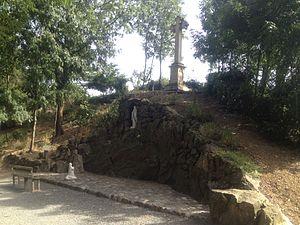
Réplique de la grotte de Massabielle à St Hilaire de Voust (Vendée, France)
Après les apparitions de Lourdes, de très nombreuses répliques de la grotte de Lourdes sont réalisées, jusqu'en 1914. Ce n'est évidemment pas une date butoir. Après cette date, le nombre de copies de la grotte continue toujours d'évoluer. En 2015, un auteur a répertorié en France plus de 765 sites, et dans le reste du monde 321 copies de la grotte.
Saint-Hilaire-de-Voust est une commune française située dans le département de la Vendée en région Pays de la Loire.